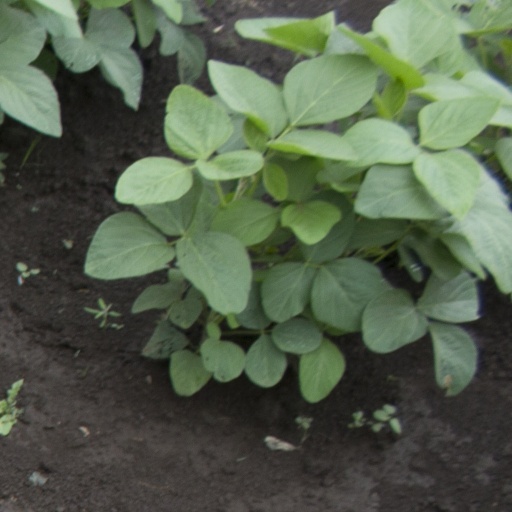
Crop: soybean